Batwing (roller coaster)

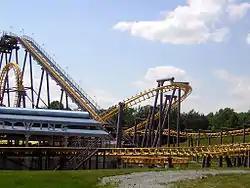

Batwing is a steel flying roller coaster built by Vekoma at Six Flags America in Prince George's County, Maryland. The ride is a clone of the now-defunct Firehawk at Kings Island, and similar to the also-defunct Nighthawk at Carowinds, however that ride had a slightly different ending, and different paint scheme.